Environmental impacts of lithium-ion batteries

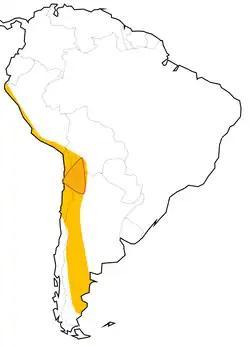
The Lithium Triangle in South America, which includes Argentina, Bolivia, and Chile

Brine extraction uses open-air evaporation to concentrate the brine over time. This results in large quantities of water being lost due to evaporation. It is worth noting that in general, this brine being evaporated has a very high salinity, making the water unusable for any agricultural or human consumption. Afterwards, the concentrated brine is moved to a nearby production facility to produce LiCO and LiOH•HO. These production facilities are responsible for the bulk of the atmospheric pollution caused by brine extraction sites, releasing harmful gasses such as Sulphur dioxide into the air.